A6187 road

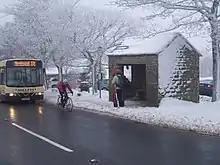
The A6187 at Fox House.

The route continues on a straight route with a cycle lane for a while then it come to a major junction with the A6013 at Bamford continuing to Hope.